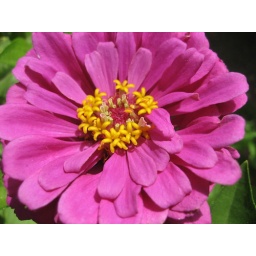
Zinnia growing in the flower garden at the roadside farm market